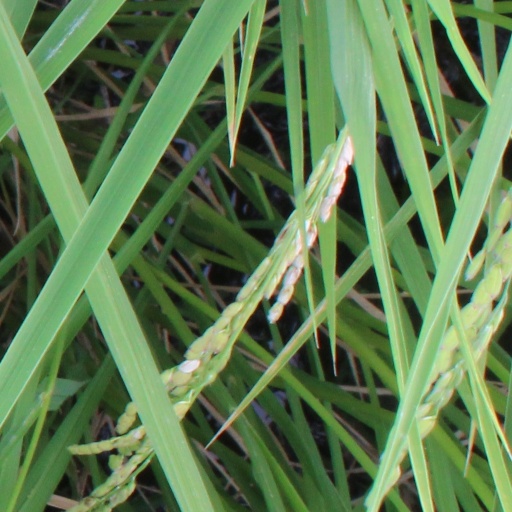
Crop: rice